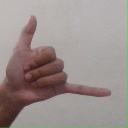
अक्षर: द